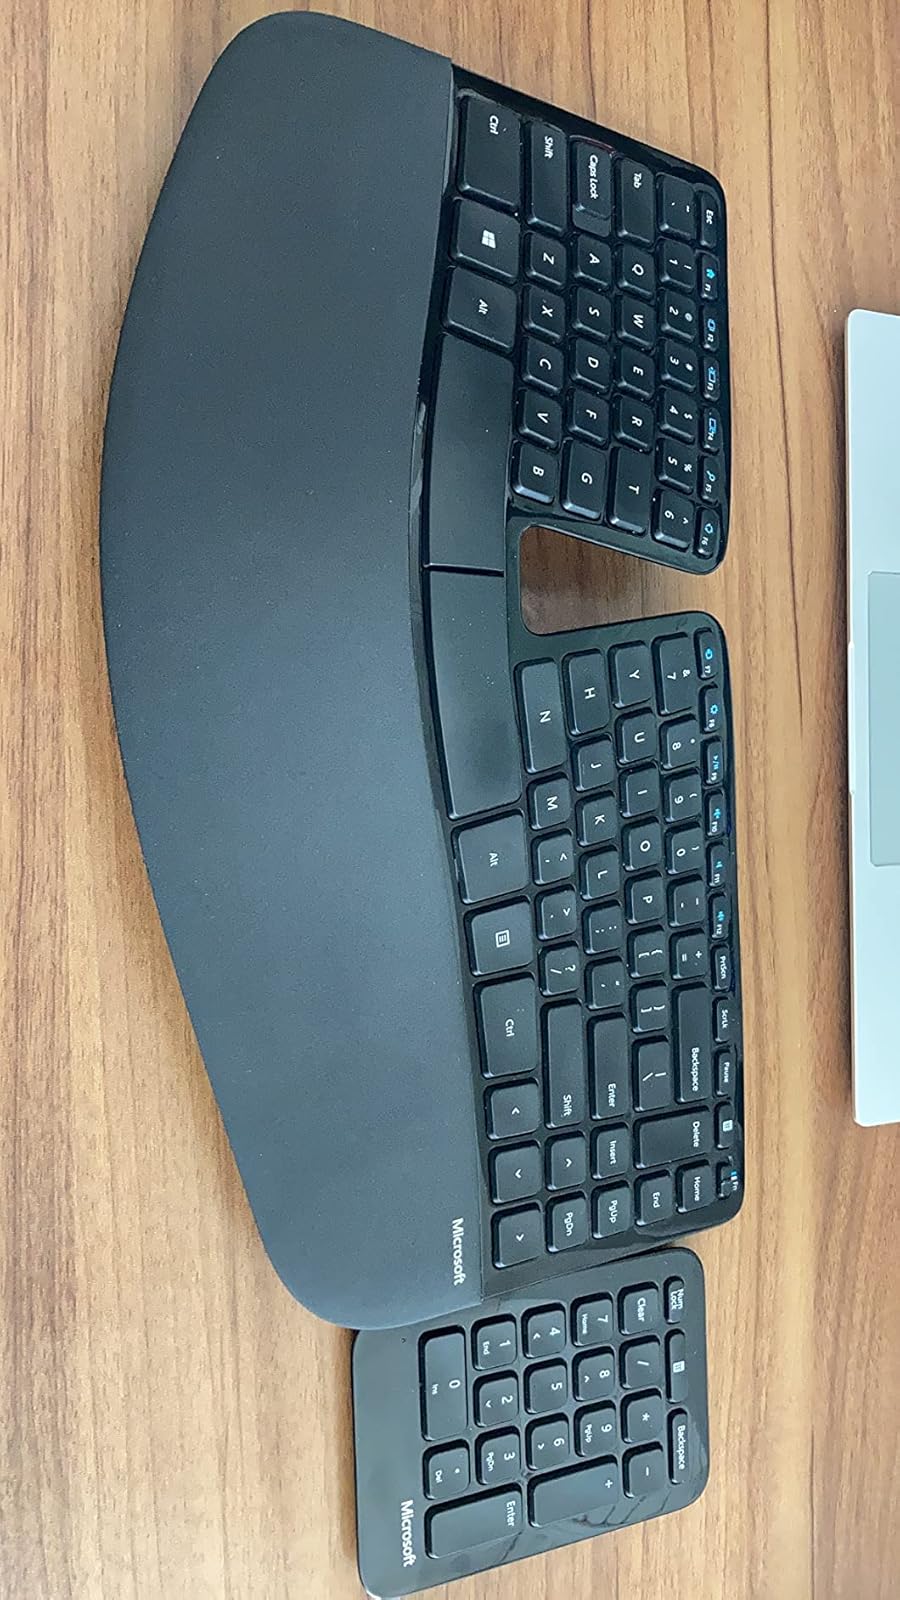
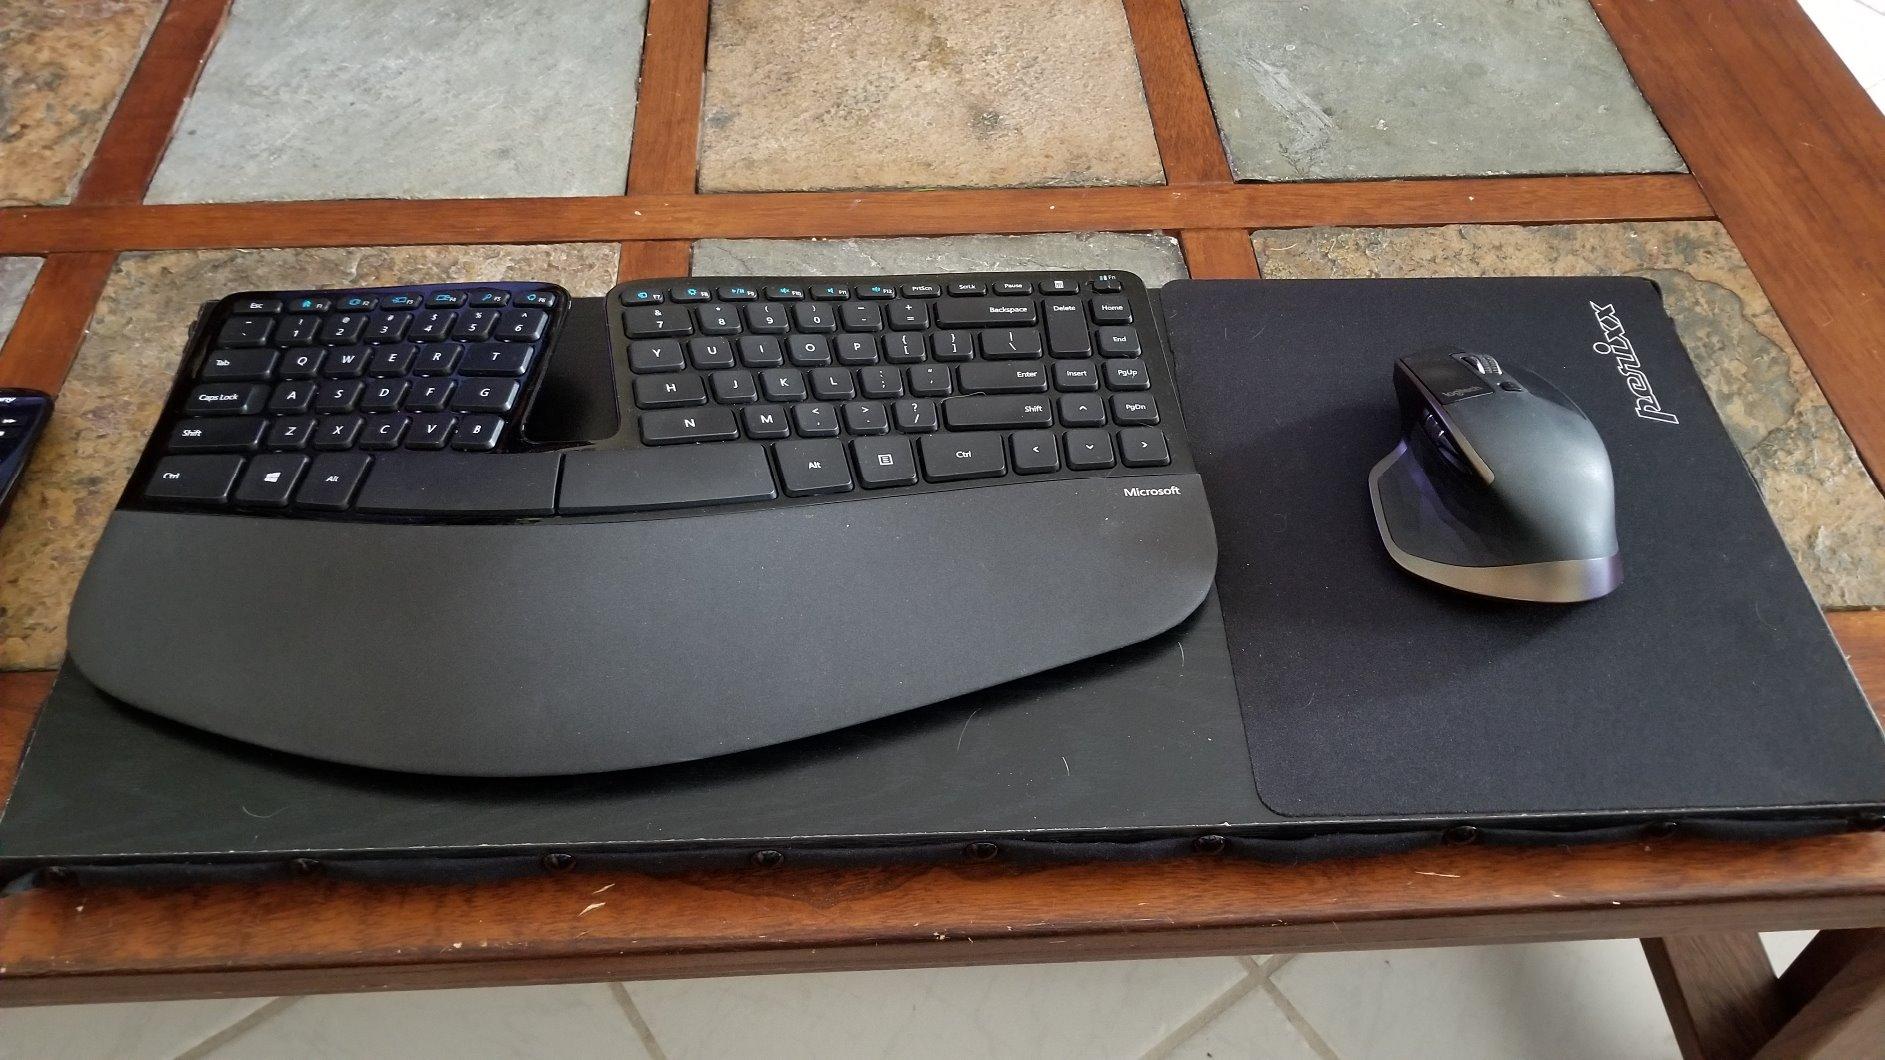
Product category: keyboard
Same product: yes